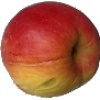
Label: red_yellow_apple